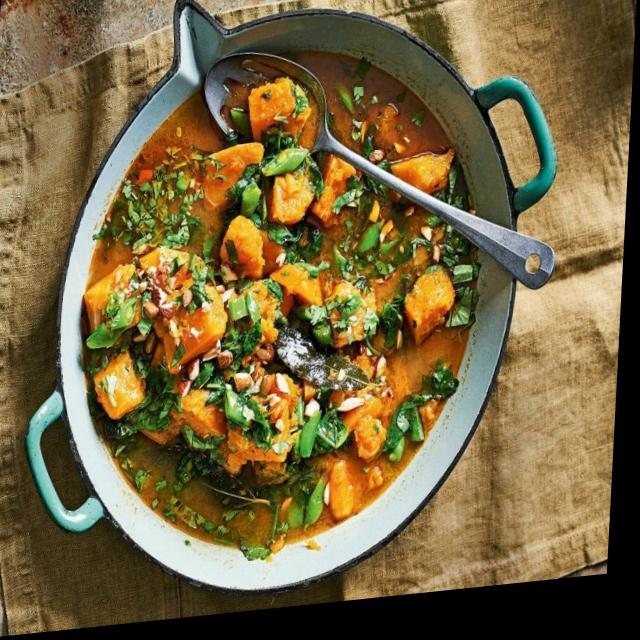
Dish: aloo_gobi